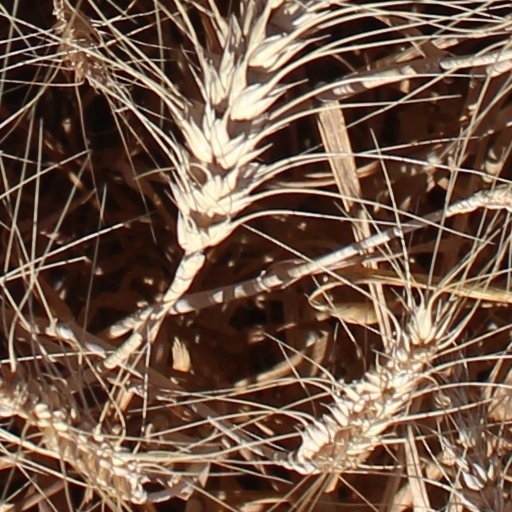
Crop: wheat